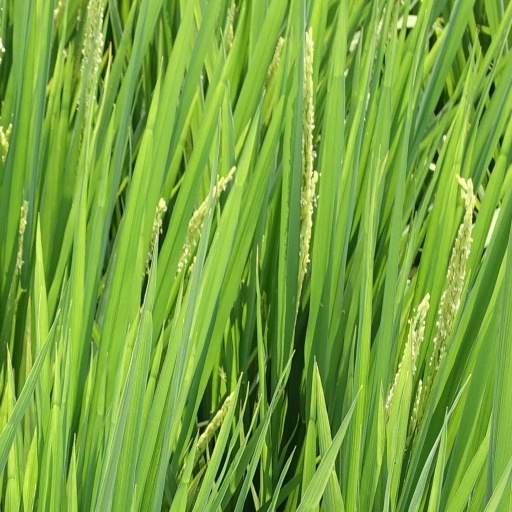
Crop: rice